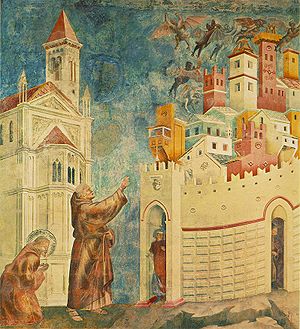
Frans af Assisis liv i Giottos billeder / Giotto: Legenden om Frans
10. Da Frans så jublende djævle over byen Arezzo, sendte han en af sine brødre hen for at uddrive djævlene i den almægtige Guds navn. Og dæmonerne flygtede og freden vendte tilbage til byen.
Giotto di Bondone og hans værksted malede i årene 1297-1300 en cyklus af billeder til Frans af Assisis helgenlegende, sådan som den var kendt gennem Thomas af Celanos og Bonaventuras værker.